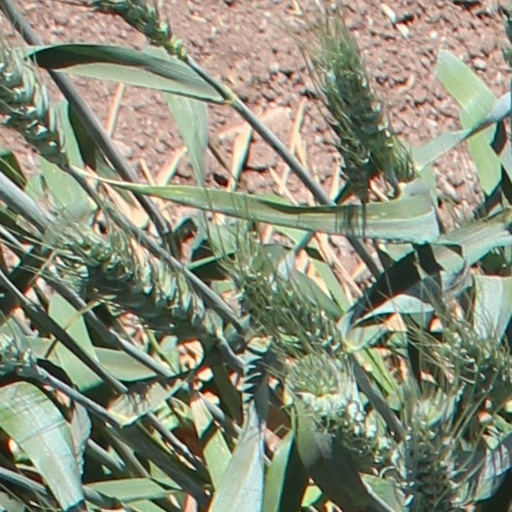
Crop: wheat